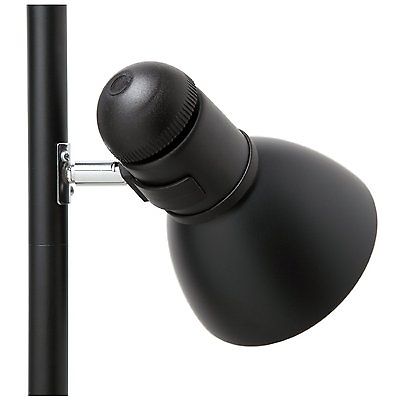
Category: lamp